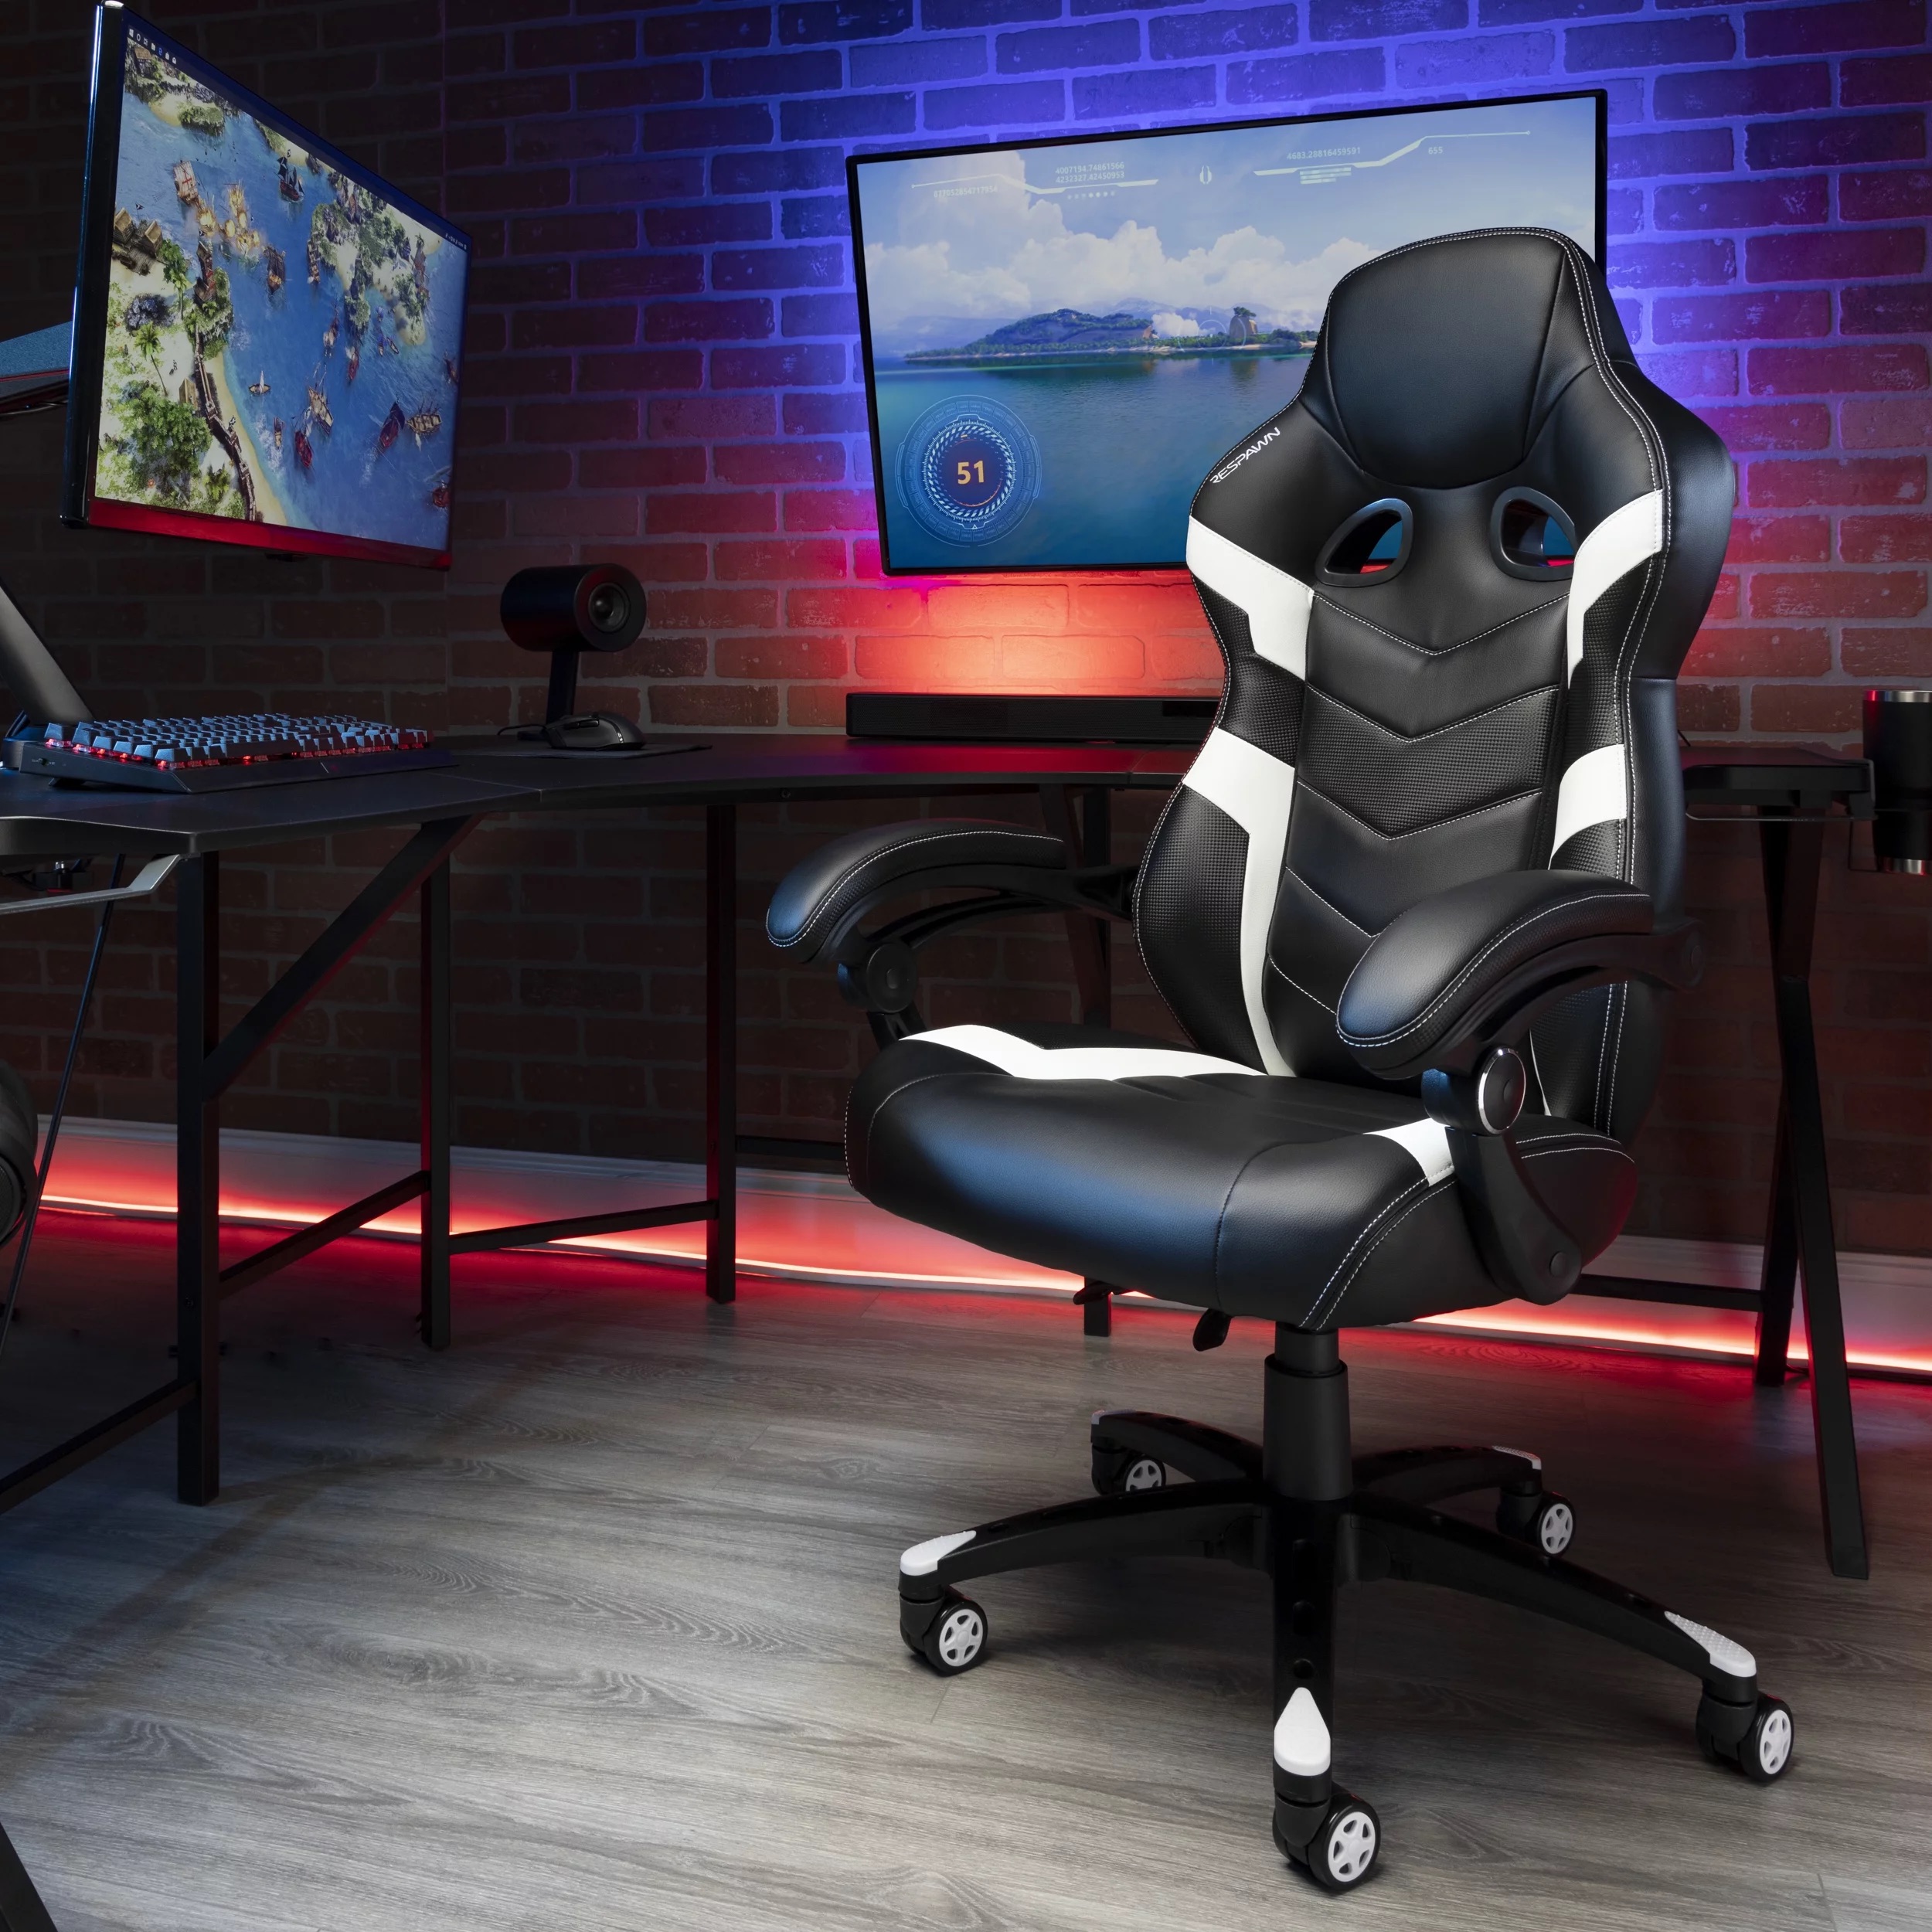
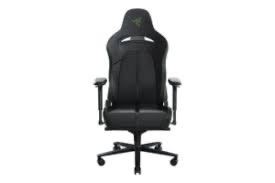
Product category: items_chair
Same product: no